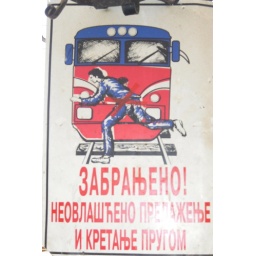
nowhere to run, train sign in Serbia